Digital light processing

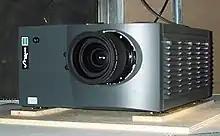
The Christie Mirage 5000, a 2001 DLP projector

Digital light processing (DLP) is a set of chipsets based on optical micro-electro-mechanical technology that uses a digital micromirror device. It was originally developed in 1987 by Larry Hornbeck of Texas Instruments. While the DLP imaging device was invented by Texas Instruments, the first DLP-based projector was introduced by Digital Projection Ltd in 1997. Digital Projection and Texas Instruments were both awarded Emmy Awards in 1998 for the DLP projector technology.